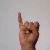
The image shows a hand gesture representing the letter 'I' in Indian Sign Language.